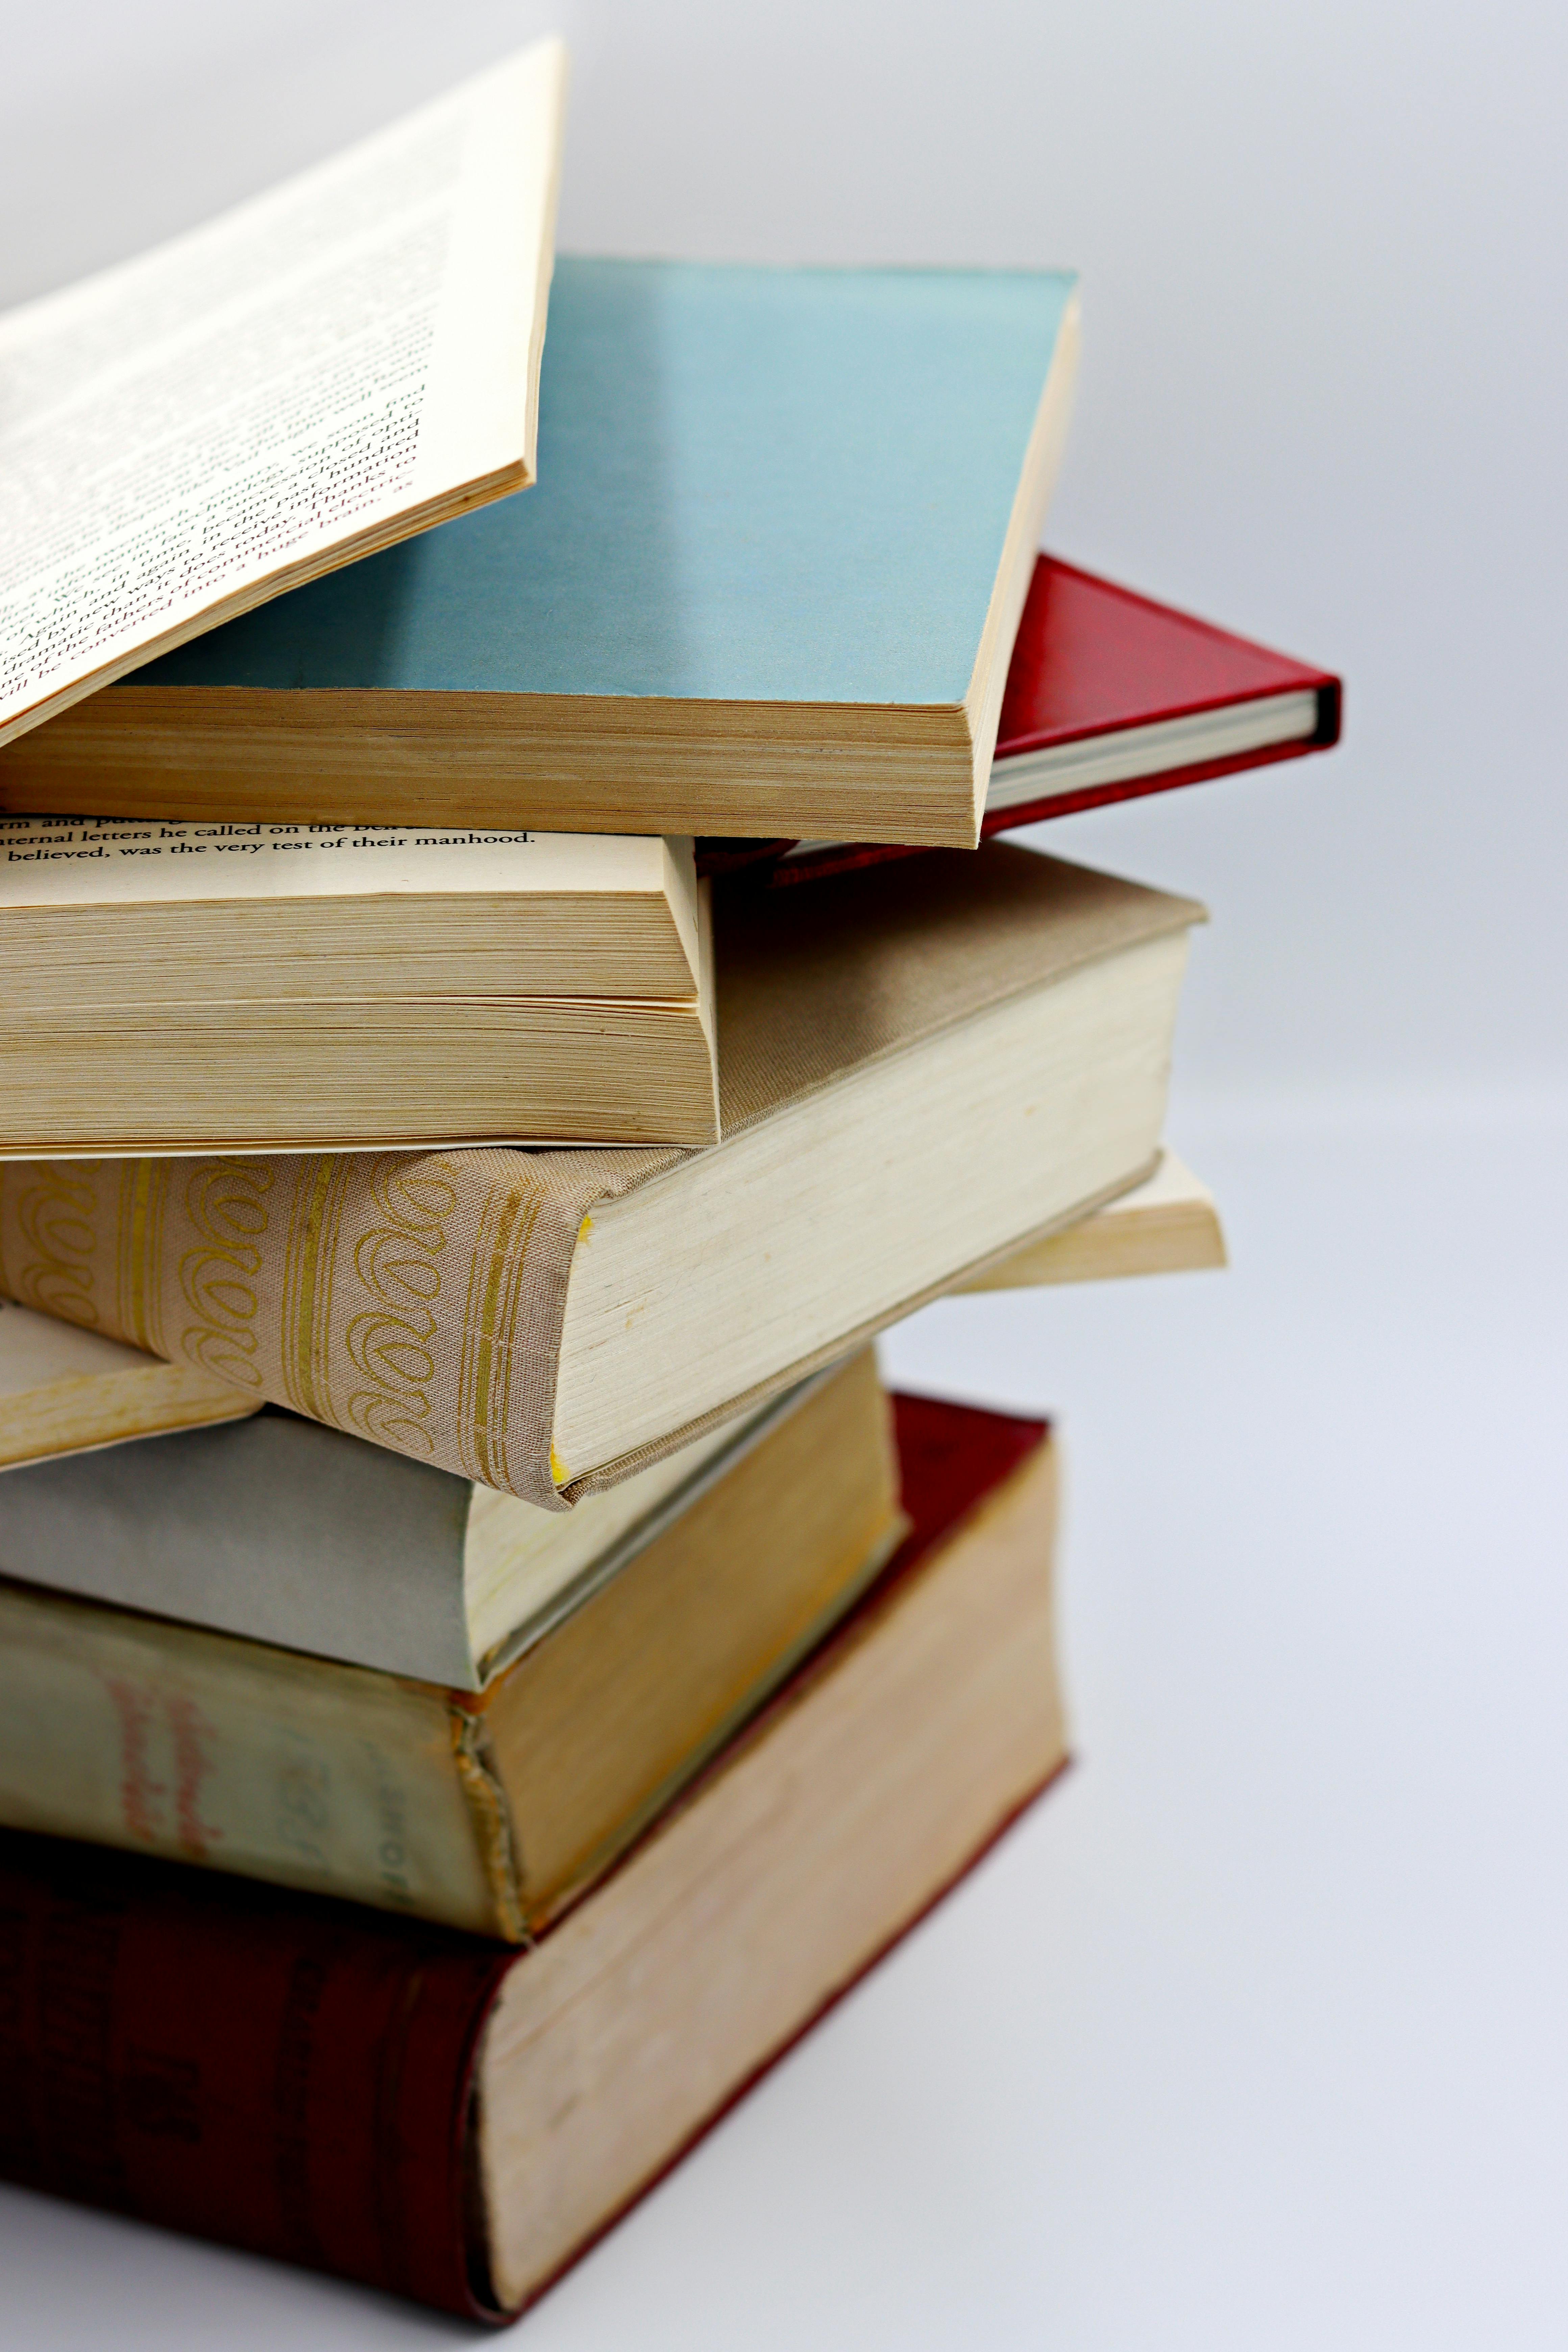
book, publication, rectangle, wood, shelving, art, hardwood, beige, wood stain, flooring, font, plywood, paper, paper product, plank, room, book cover, metal, brand, composite material